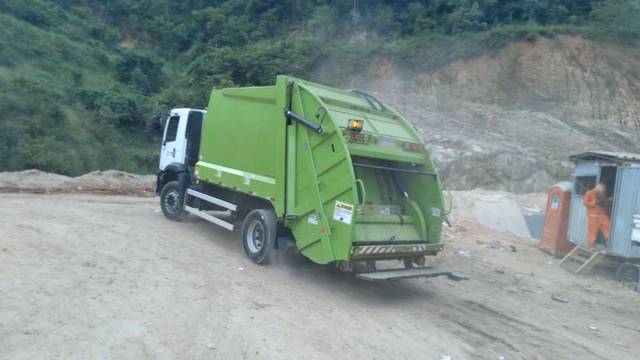
Region: Brazil
Coordinates: -19.851, -43.846